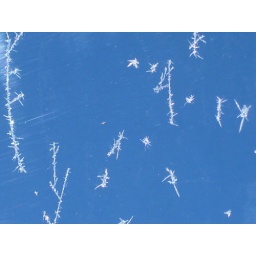
Condensation in airplane window